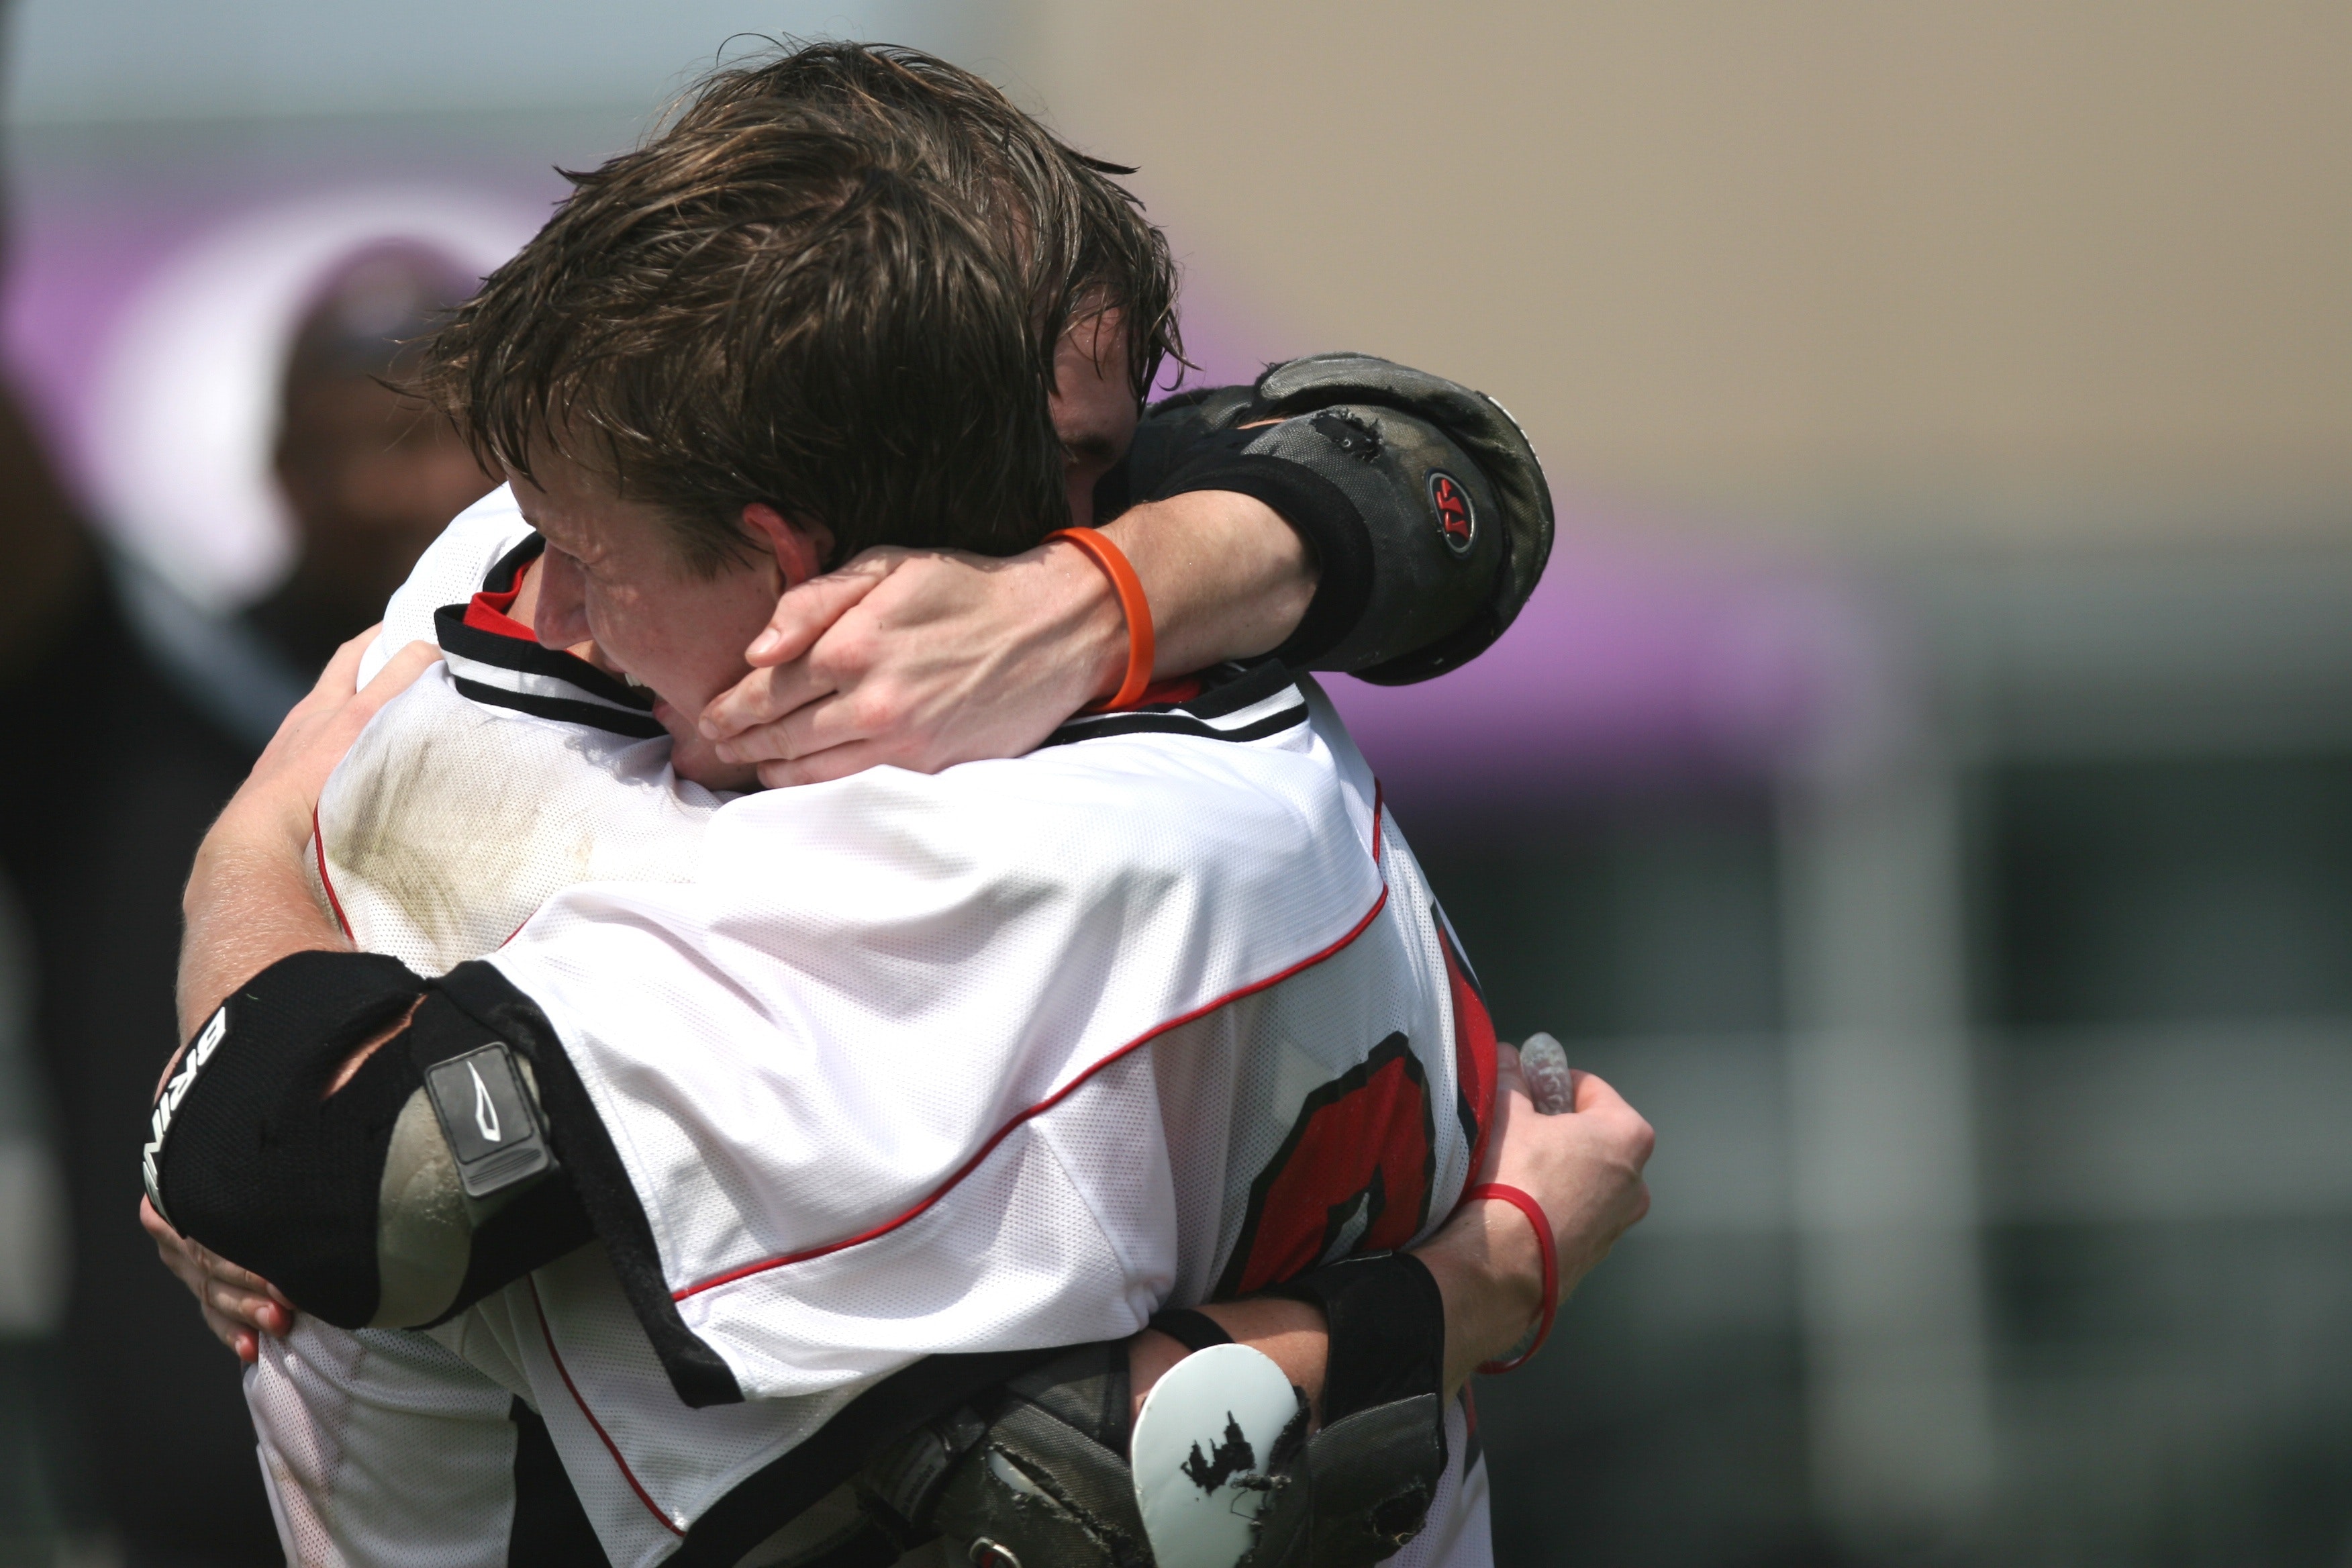
arm, photography, competition event, championship